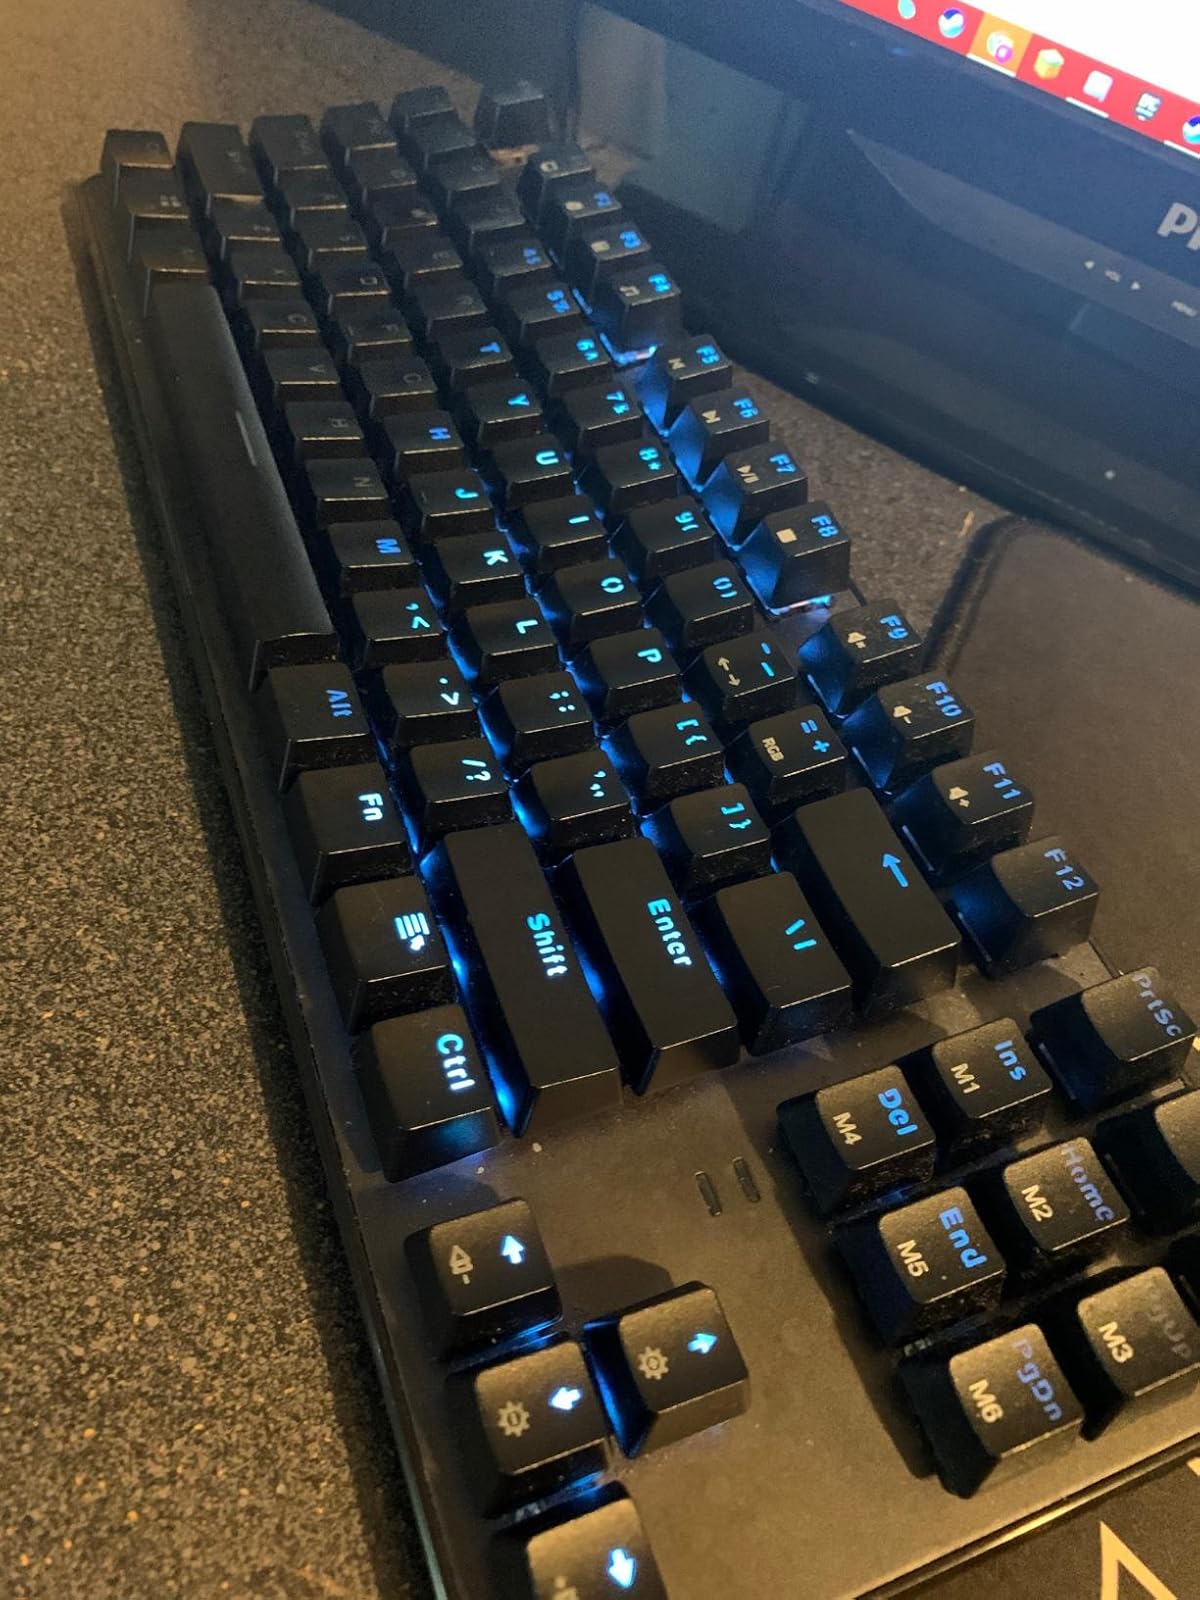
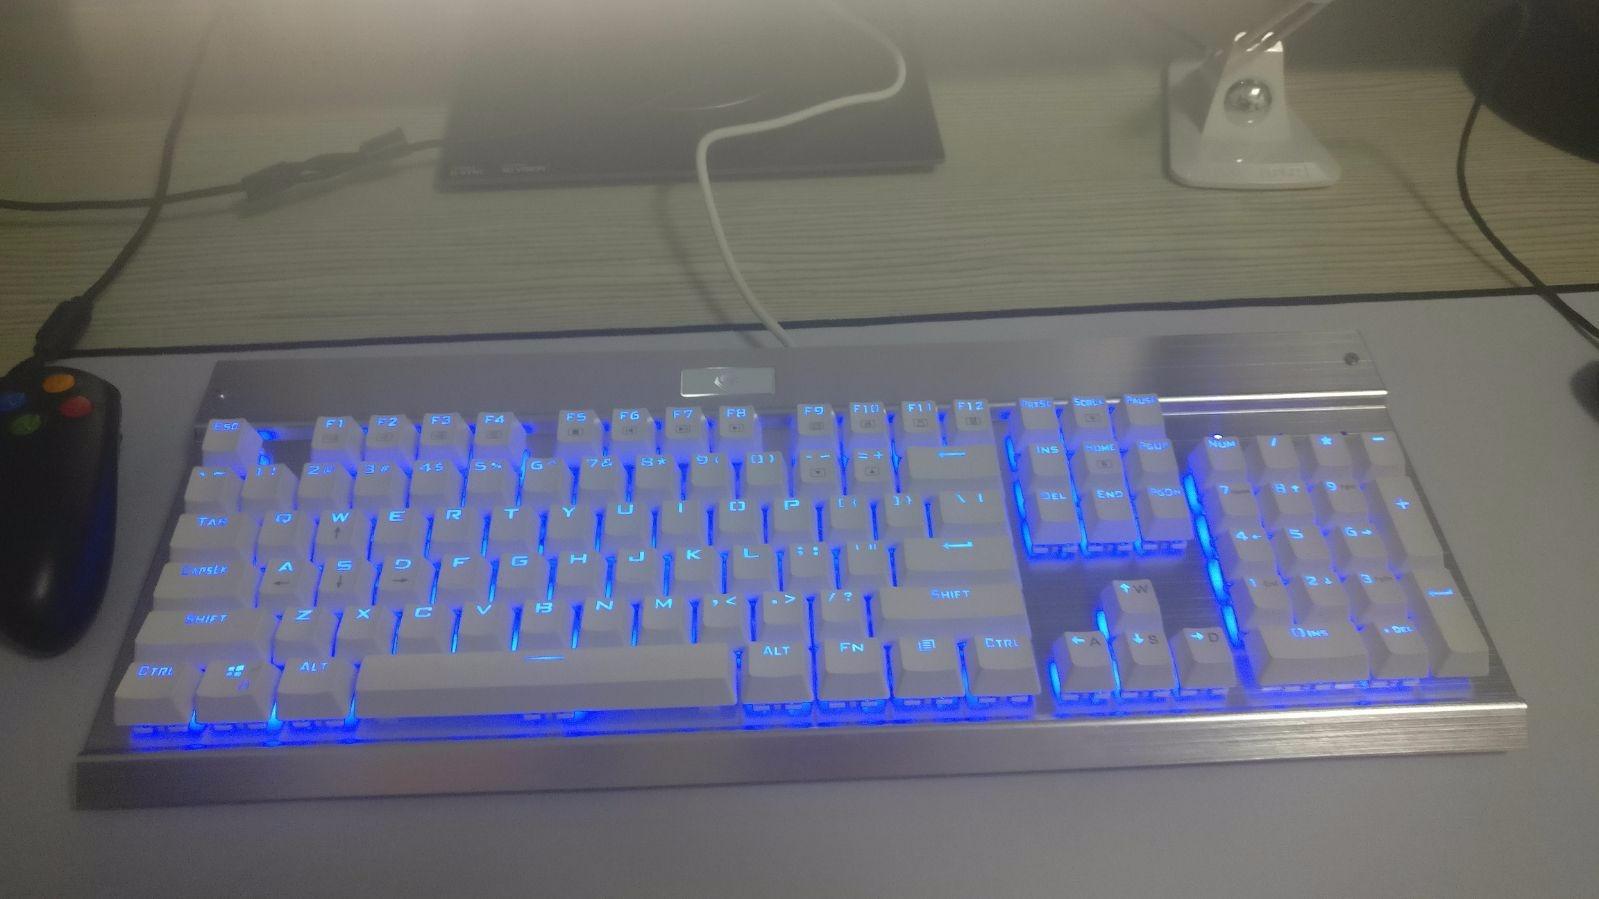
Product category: keyboard
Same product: no